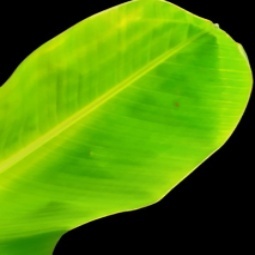
Label: Zinc